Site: saxony
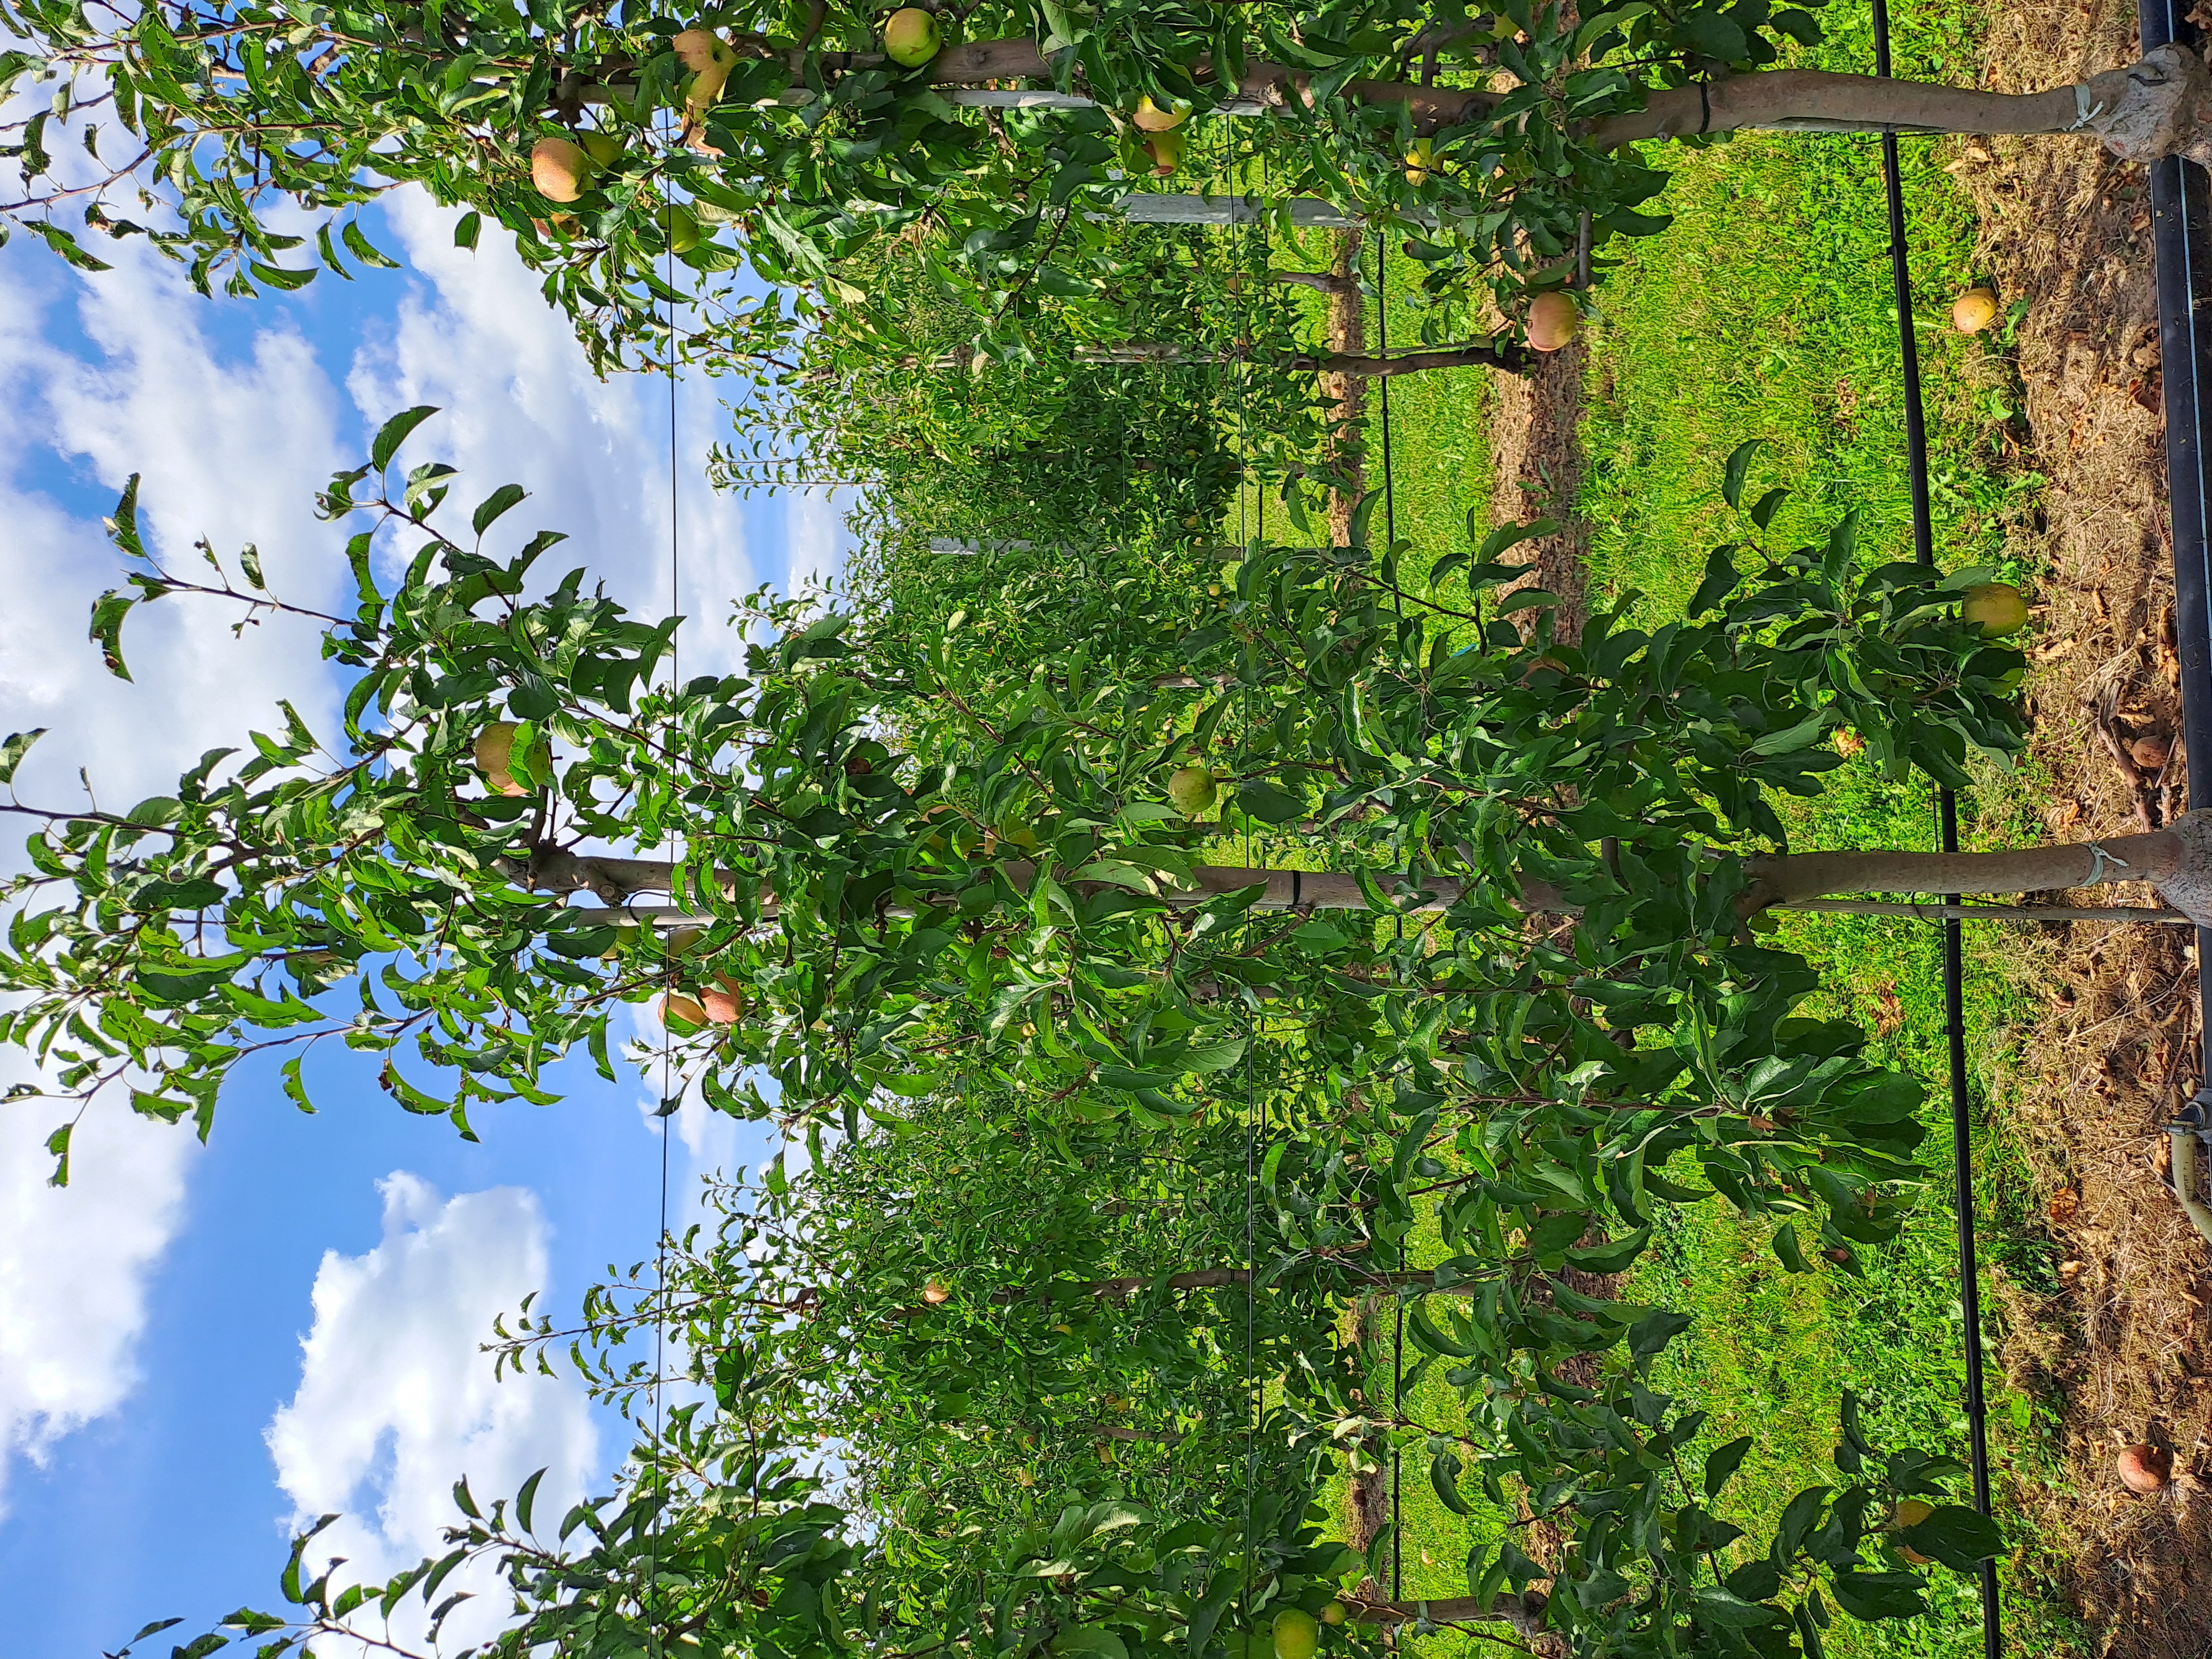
Growth stage (BBCH 85): Maturity of fruit and seed